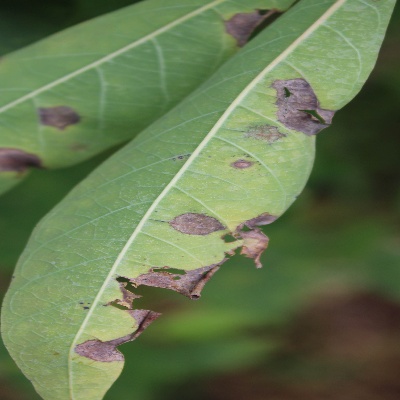
Crop: Cassava
Condition: bacterial blight